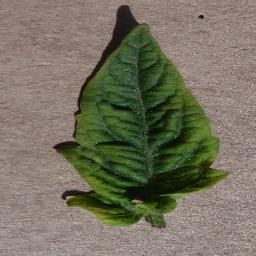
Label: Tomato___Tomato_Yellow_Leaf_Curl_Virus